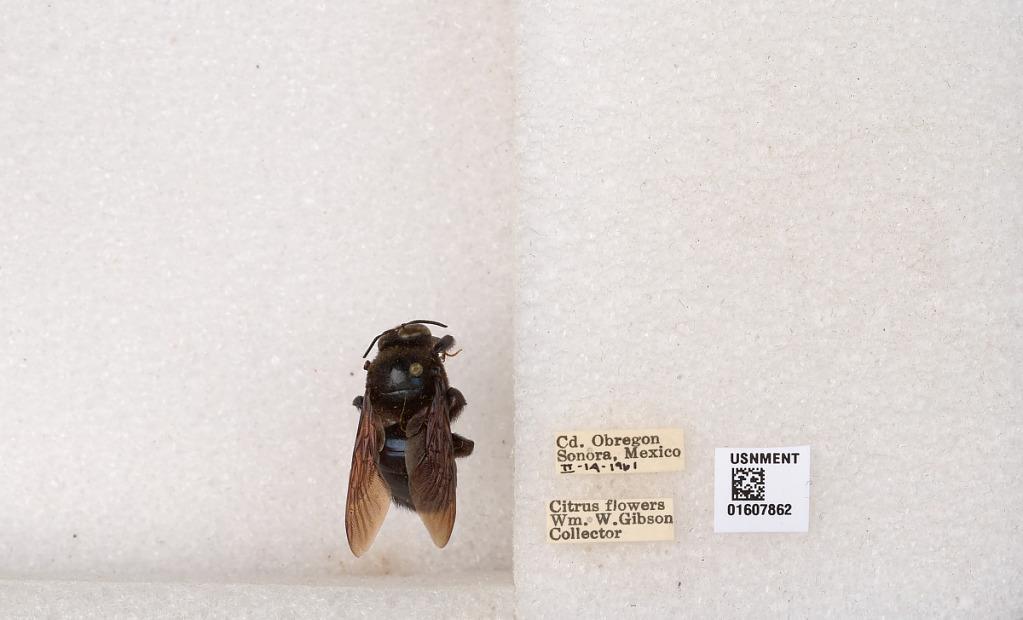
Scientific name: Xylocopa (Xylocopoides) californica californica Cresson
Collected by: W. Gibson
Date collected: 1961-2-14
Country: Mexico
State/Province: Sonora
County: Cajeme
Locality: Ciudad Obregon
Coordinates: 27.4828, -109.941